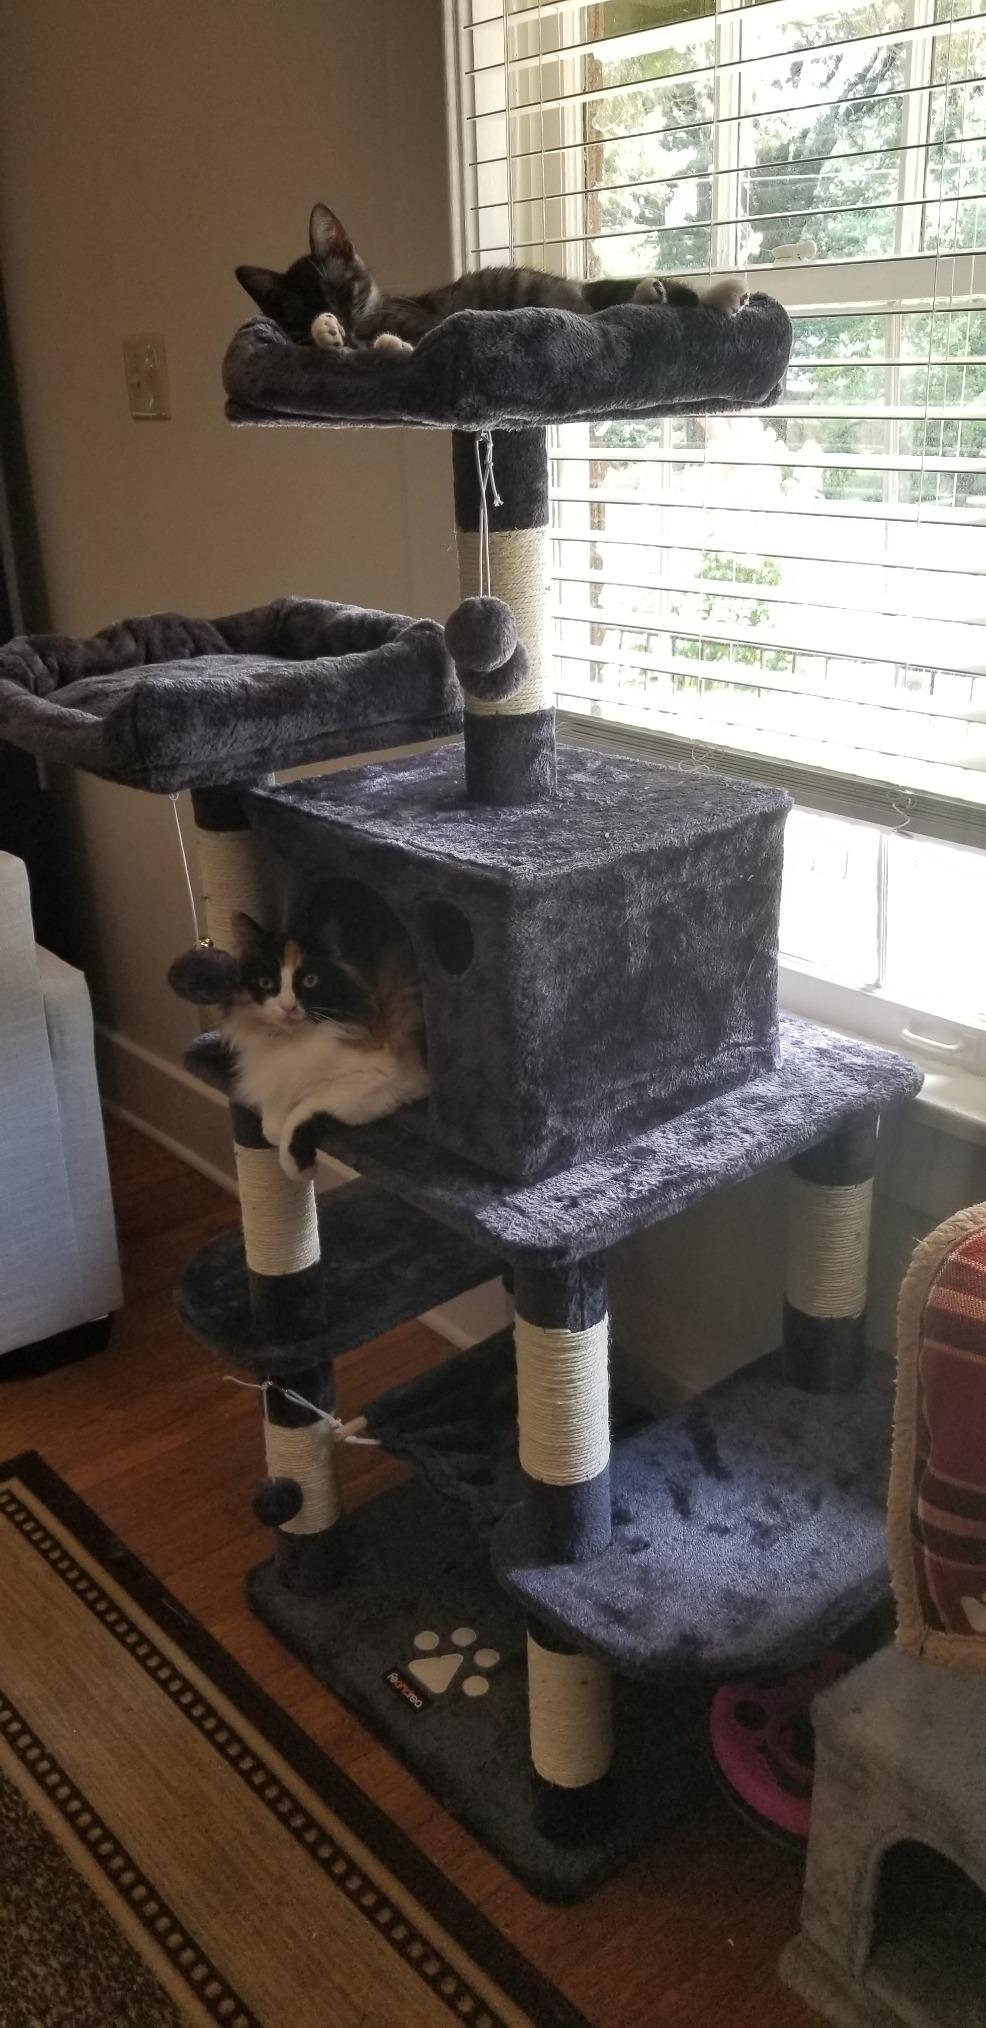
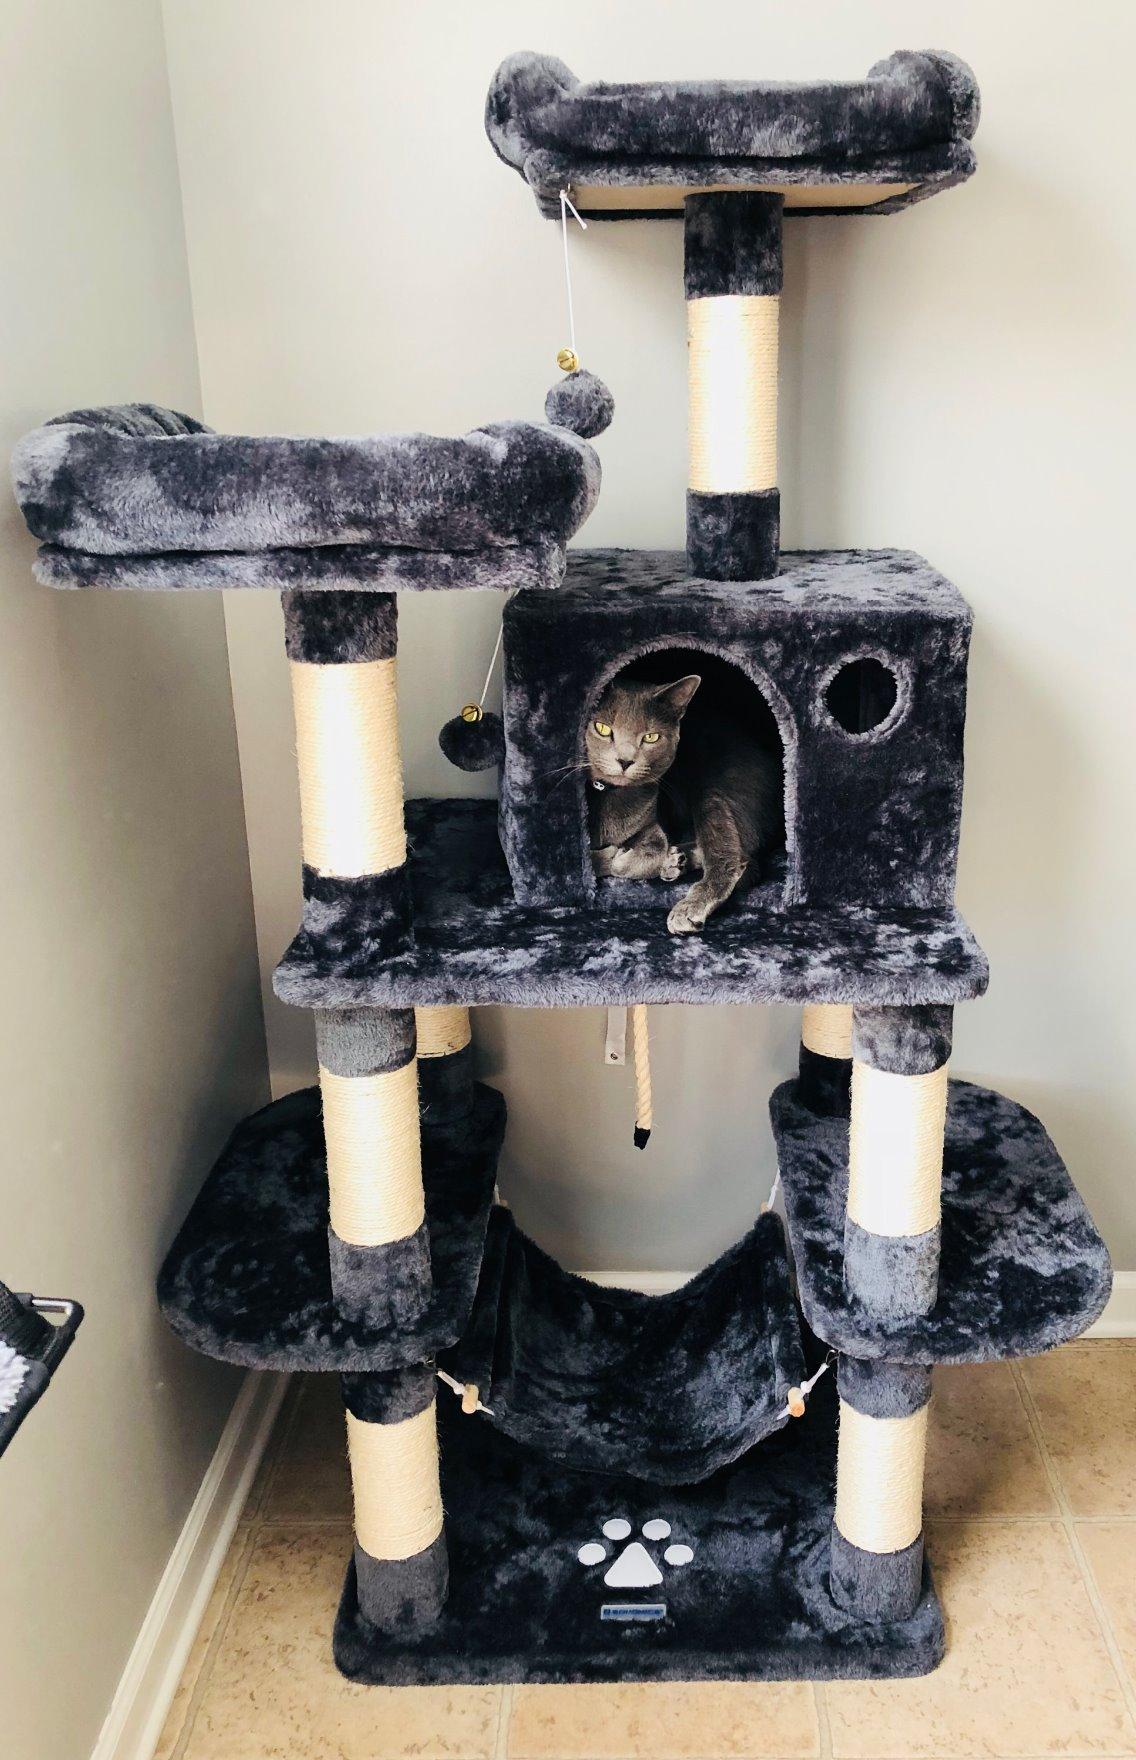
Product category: items_cat tree
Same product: yes